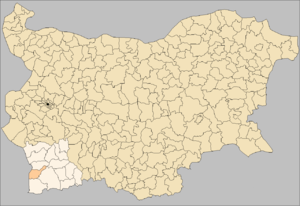
La commune de Stroumyani est située dans le sud-ouest de la Bulgarie.